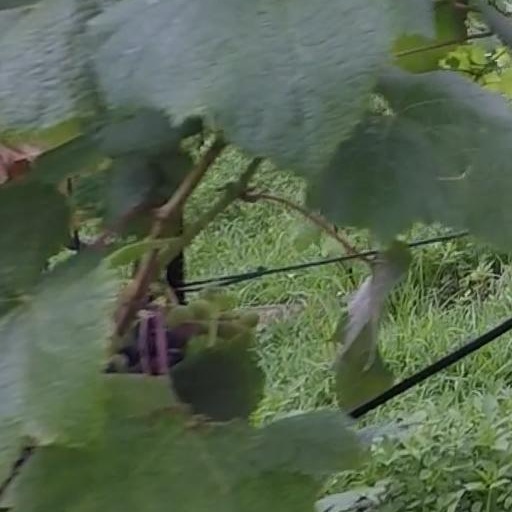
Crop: grape